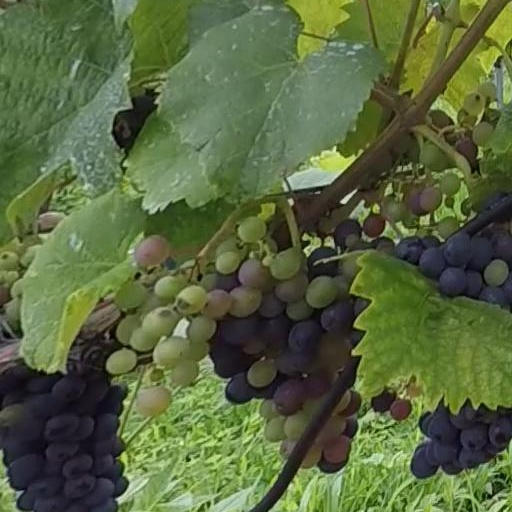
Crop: grape